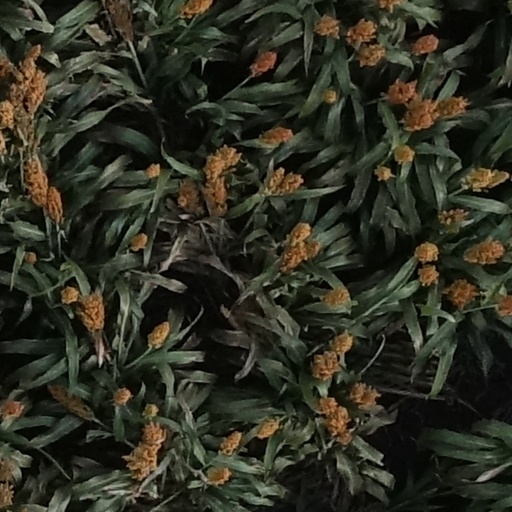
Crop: sorghum